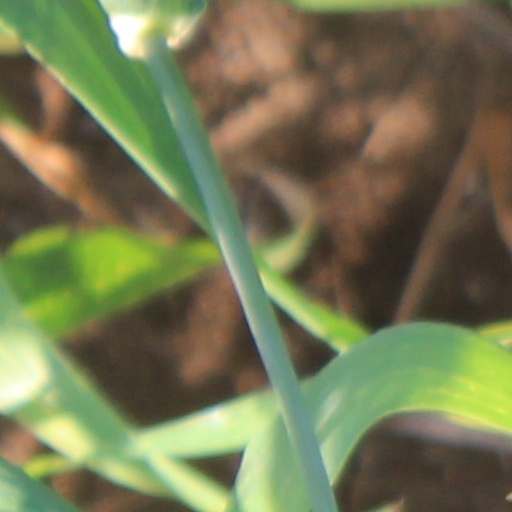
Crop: wheat